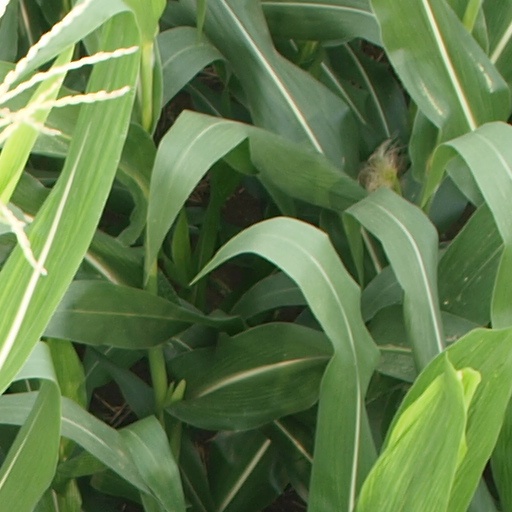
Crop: maize; corn